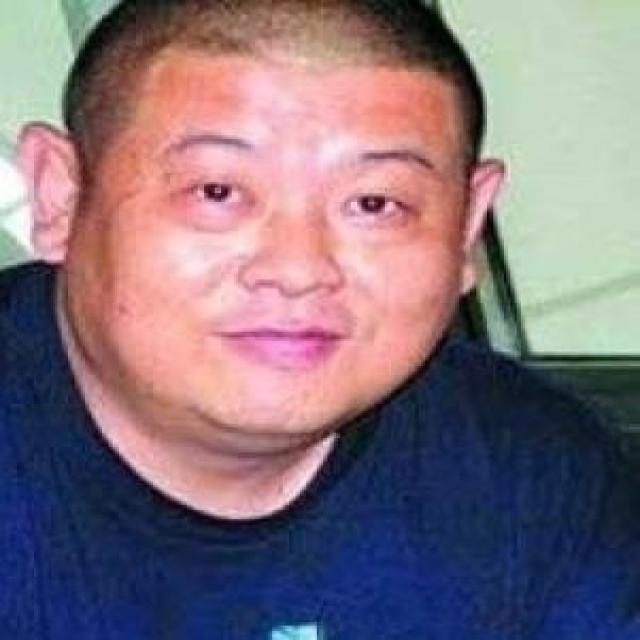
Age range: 45-64